Duffy (singer)

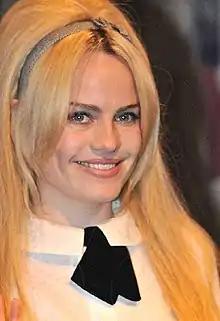
Duffy in 2010

Aimée Anne Duffy (born 23 June 1984), known mononymously as Duffy, is a Welsh singer and actress. Her music style has been described as a mixture of soul, blue-eyed soul, pop rock, neo soul and pop music.